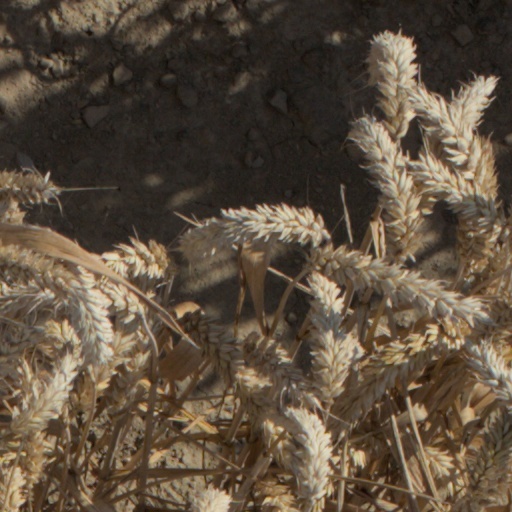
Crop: wheat